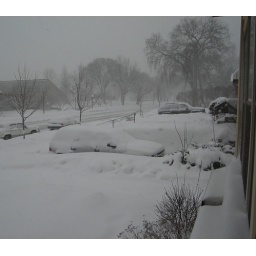
The view out my front door in Minneapolis this morning. This is the color of the sky at noon.